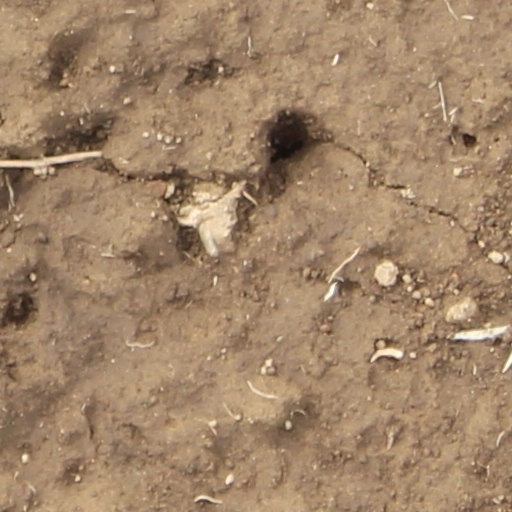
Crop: wheat